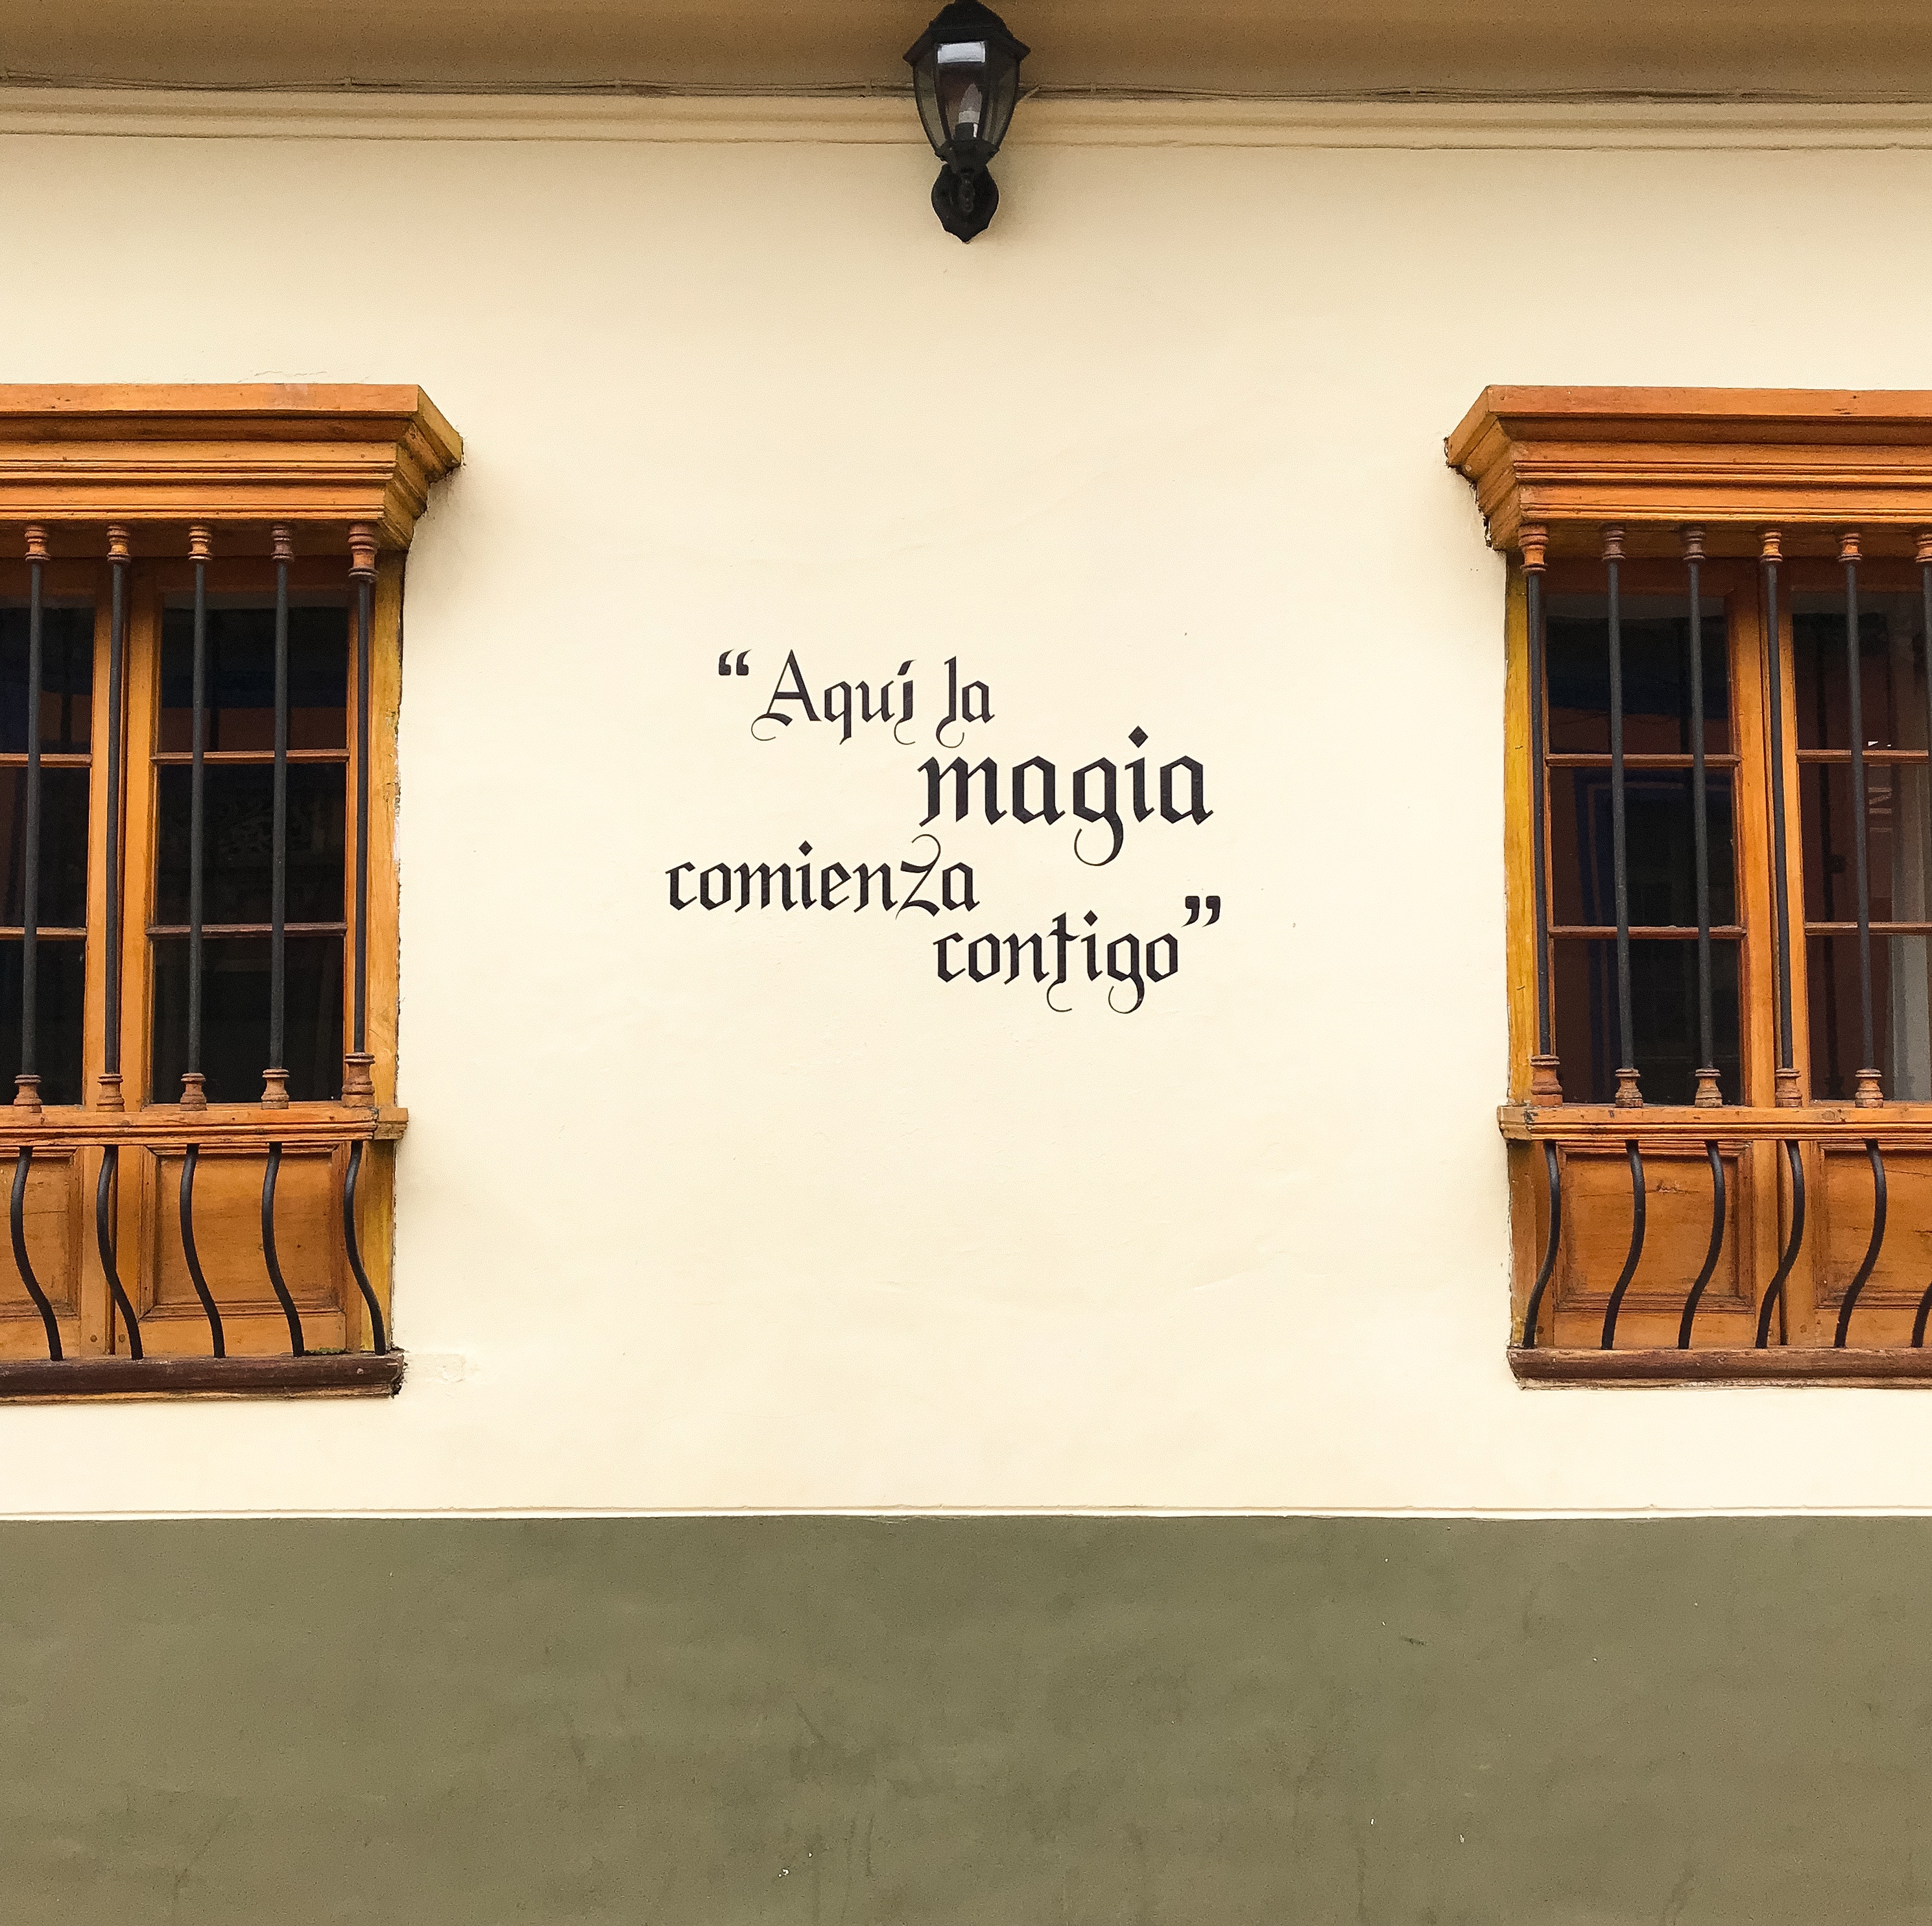
wall, facade, window, font, door, building, wood, house